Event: Nepal Earthquake
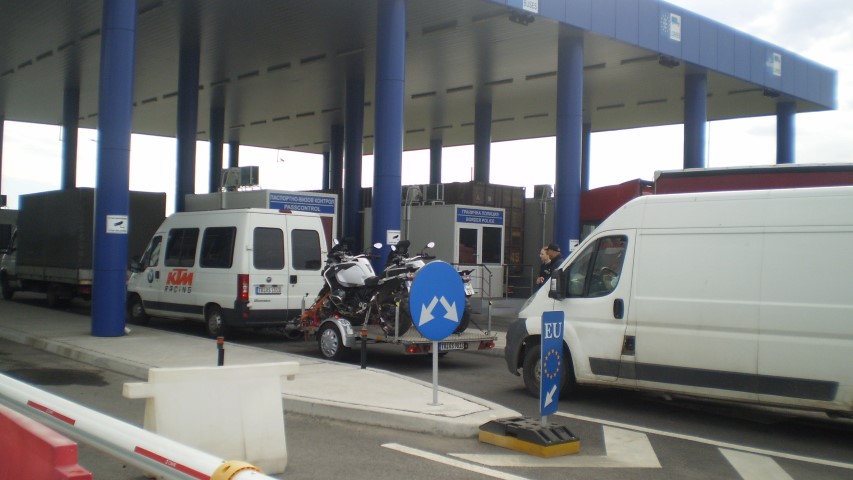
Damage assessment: no_damage